Kangaroo

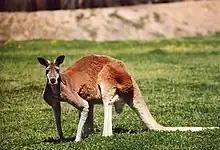
A male red kangaroo

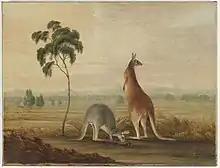
Red kangaroos, Liverpool Plains, Sydney, c. 1819

Kangaroos are marsupials from the family Macropodidae (macropods, meaning "large foot"). In common use, the term is used to describe the largest species from this family, the red kangaroo, as well as the antilopine kangaroo, eastern grey kangaroo, and western grey kangaroo. Kangaroos are indigenous to Australia and New Guinea. The Australian government estimates that 42.8 million kangaroos lived within the commercial harvest areas of Australia in 2019, down from 53.2 million in 2013.